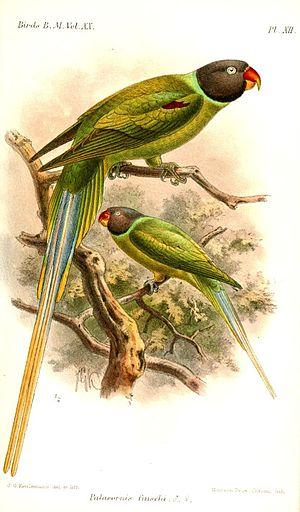
La Perruche de Finsch ou perruche à tête grise, est une espèce d'oiseau de la famille des Psittacidae.